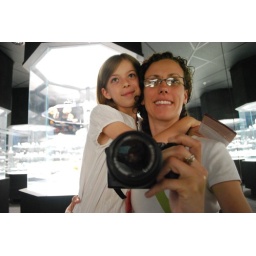
K and mama playing with the mirrors in the rocks exhibit.